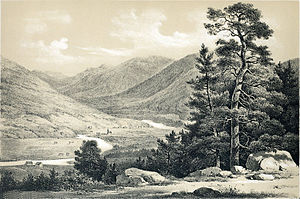
Hjalmar Christensen / Slægt
Førde. Fra Chr. Tønsbergs Norge fremstillet i bilder (1848).
Hjalmar Christensen var en norsk forfatter, dramatiker, kulturhistoriker og litteraturkritiker, der 1912-1925 var gift med den danske digter Iben Nielsen. Som ung tilhørte Christensen den nye forfattergeneration i Norge, som trådte frem i 1890'erne. I denne periode skrev han en række vigtige litteraturhistoriske arbejder, som fortsat har interesse. Senere i livet skrev han en række kulturhistoriske arbejder, både i fag- og skønlitterær form. Han skrev sammen med sin bror, Ingolf Elster Christensen, bogen "Fedrelandet i Verdenskrigens lys" i 1916, hvor de advarede mod manglen på oprustning i Norge set i lys af de verdenspolitiske hændelser og spændinger på kontinentet. Efter 1. verdenskrig sad han i en norsk kommission som skulle undersøge følgerne af krigen, men trak sig pga. sit kritiske syn på vestmagternes hårde opgør med Tyskland, og de uheldige følger det kunne få i fremtiden.